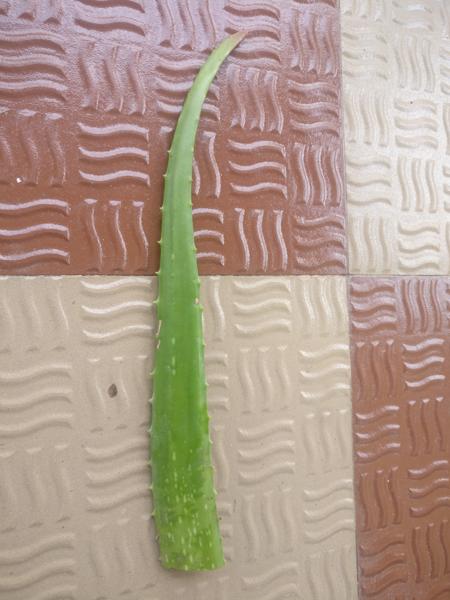
Plant: Aloevera